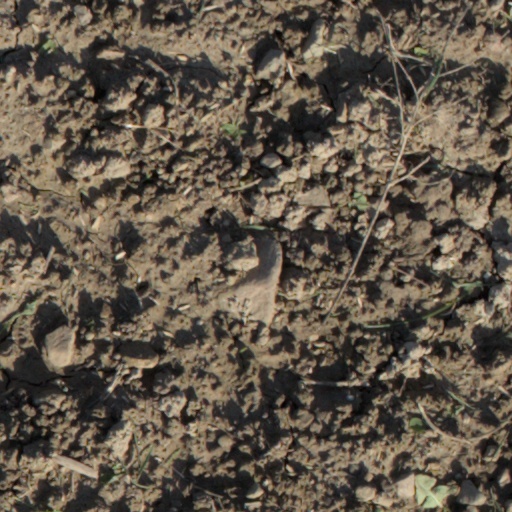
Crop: wheat